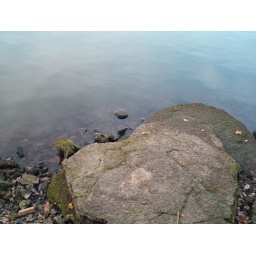
I loved the way the water rippled when it hit that small rock in front of this large flat rock.